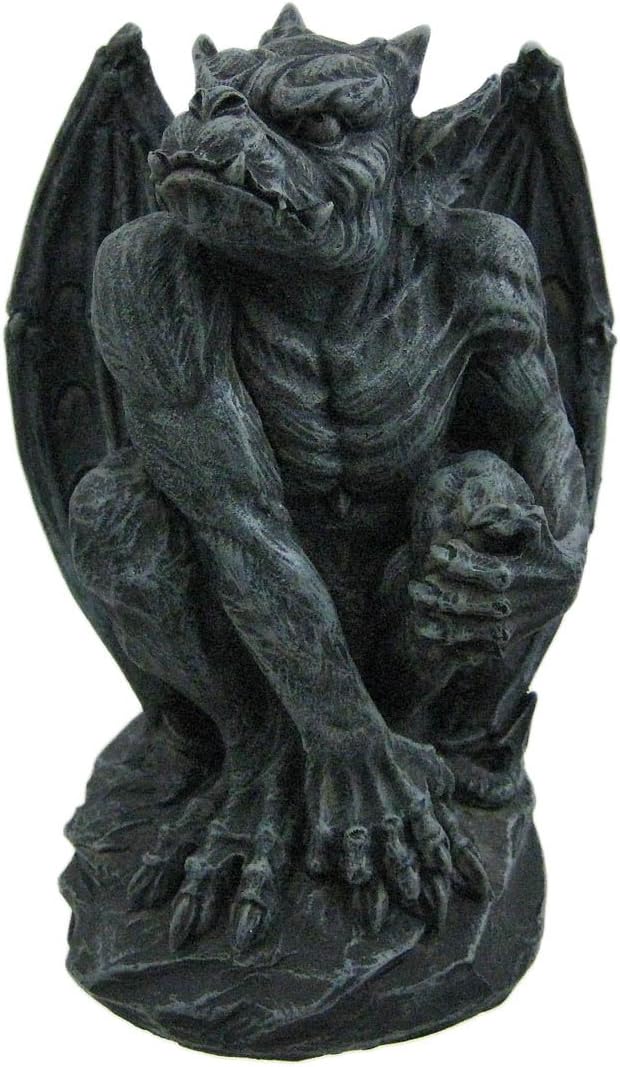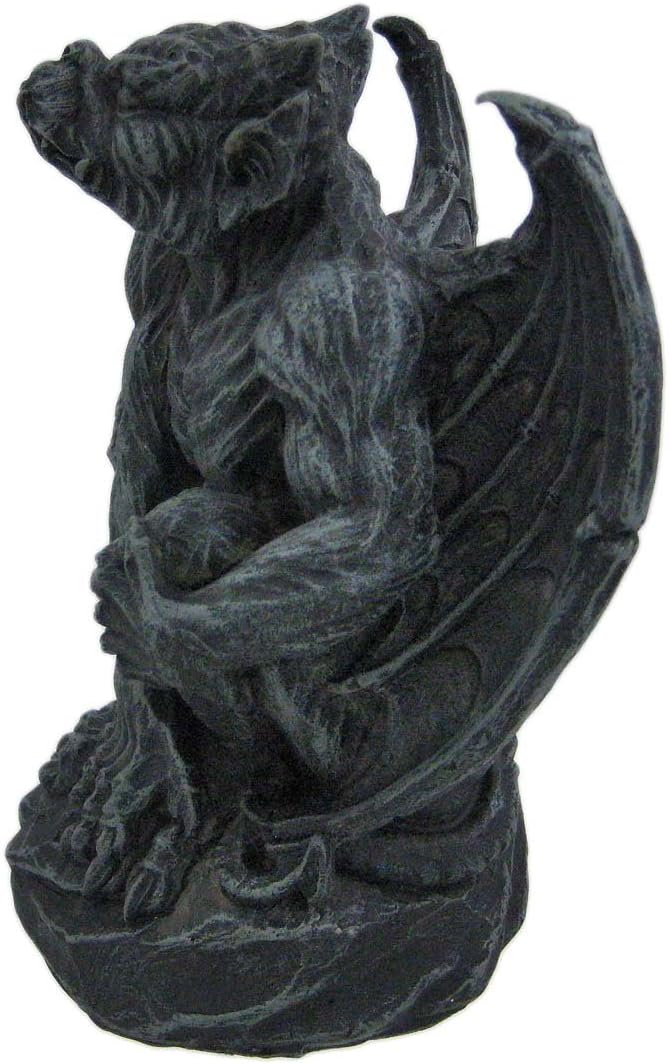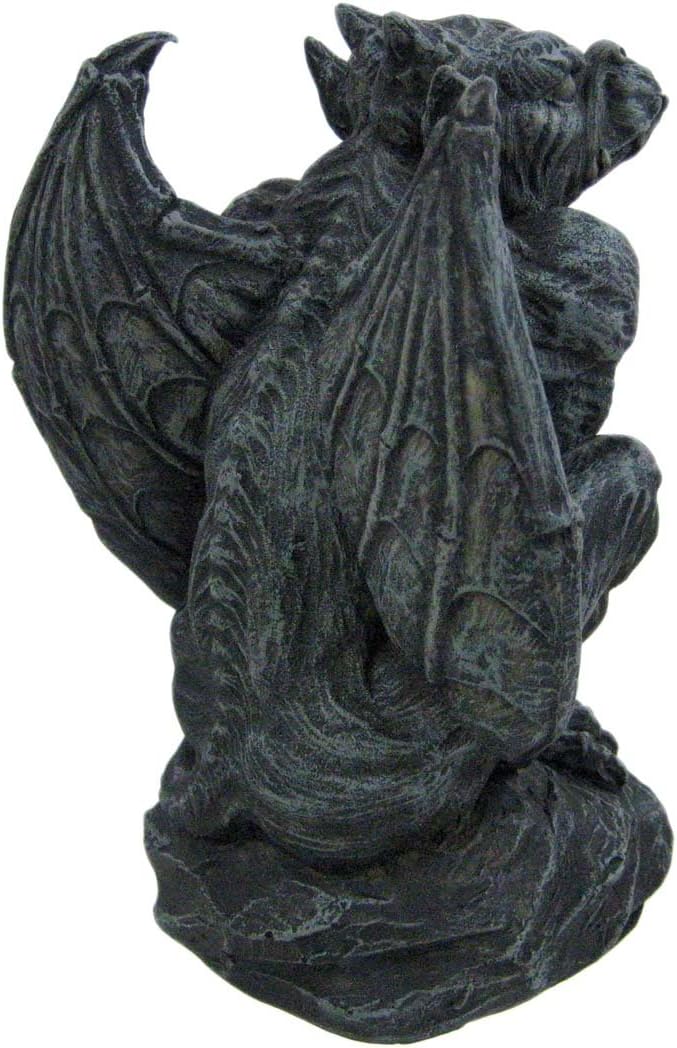
Poised Protector Winged Gargoyle Statue Guardian
Category: Amazon Home
In medieval times, ancient architects and stone carvers used gargoyles on buildings as a way to ward off evil spirits and bad luck. Made of cold cast resin, this awesomely scary crouching winged gargoyle is poised and ready to attack. It is perfect for scaring away negative energy. Measuring 7 inches tall, 4 3/4 inches wide, and 4 inches deep, he'll make a great addition to your home. This gargoyle also makes a great present for the holidays or for housewarming gifts. It looks great on bookshelves, end tables and nightstands.
Features: Perfect gift for those that love Gargoyle | Great craftmanship. | Measurement: H: 6.50